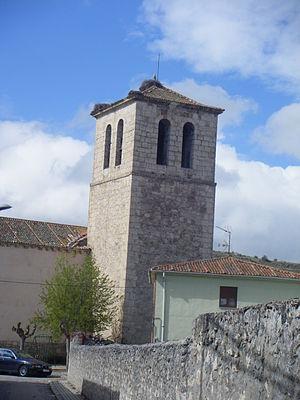
San Miguel del Arroyo est une commune de la province de Valladolid dans la communauté autonome de Castille-et-León en Espagne.